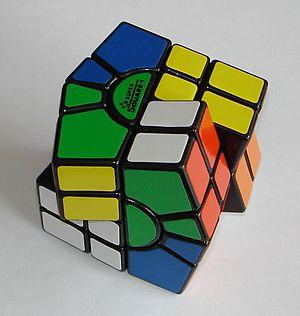
Le Square One est un casse-tête équivalent du Rubik's Cube. Il a été inventé par Karel Hršel et Vojtěch Kopský en 1990. Sa spécificité est qu'il prend, contrairement au cube classique, des centaines de formes différentes. Ainsi certains mouvements ne sont parfois plus possibles, ce qui en fait un puzzle des plus difficiles de la famille des Rubik's.